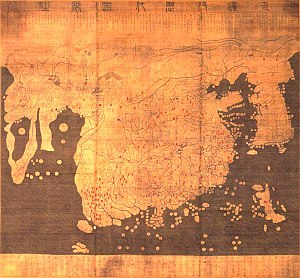
Joseon / Videnskab og teknologi
Kangnido.
Dynastiet Joseon, flere alternative skrivemåder eksisterer eller har eksisteret, så som Chosŏn, Choseon, Choson eller Chosun var et koreansk dynasti som eksisterede mellem 18. juli 1392 og 8. oktober 1897, da det blev afløst af Kejserriget Korea.